Khlong Lat Mayom Floating Market

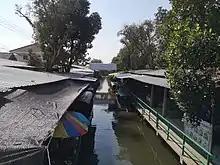
Khlong Lat Mayom Floating Market

Khlong Lat Mayom Floating Market is a floating market of Taling Chan District, Bangkok apart from Taling Chan and Wat Saphan Floating Markets.